Culture of Serbia

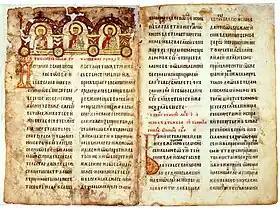
Miroslav's Gospel printed in 1186, UNESCO's Memory of the World Register

Serbs speak the Serbian language, one of the South Slavic group of languages, specifically in the Southwestern Slavic subgroup together with other Serbo-Croatian varieties and Slovenian. It is mutually intelligible with the Croatian and Bosnian languages (see Differences in standard Serbian, Croatian and Bosnian) and most linguists consider it one of the standard varieties of the common Serbo-Croatian language.